Evert van Muyden

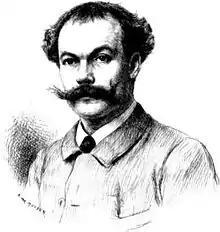

Evert Louis van Muyden (18 July 1853, Albano Laziale – 27 February 1922, Orsay) was an engraver, illustrator and painter, born to Swiss parents. His brothers, Albert-Steven van Muyden (1849-1910) and Henri van Muyden (1860-1936) were also artists.